Richard J. Stern

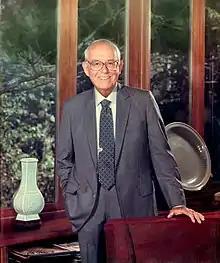
Richard J. Stern (1988)

Richard J. Stern (September 26, 1913 – December 31, 2001) was a Kansas City businessman and philanthropist.